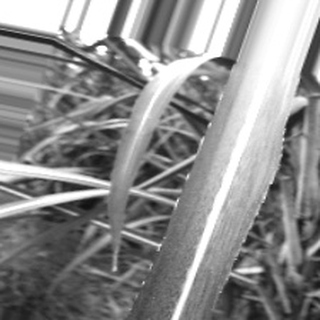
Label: sugarcane_bacterial_blight